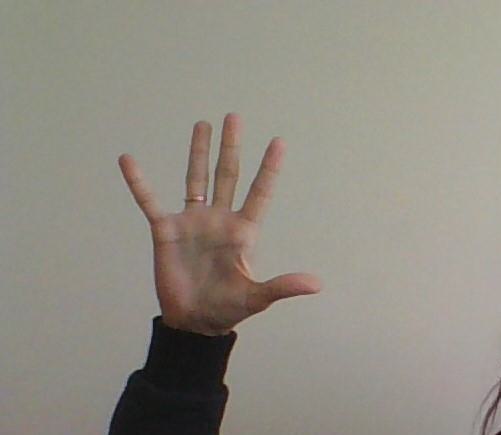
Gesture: palm